Machine press

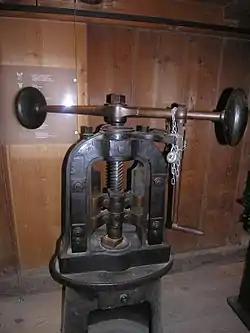
Manual goldsmith press

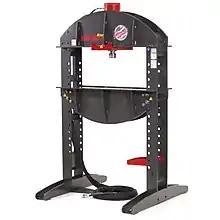
General-purpose hydraulic shop press

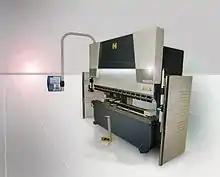
A HACO CNC hydraulic press brake

A forming press, commonly shortened to press, is a machine tool that changes the shape of a work-piece by the application of pressure. The operator of a forming press is known as a press-tool setter, often shortened to tool-setter.